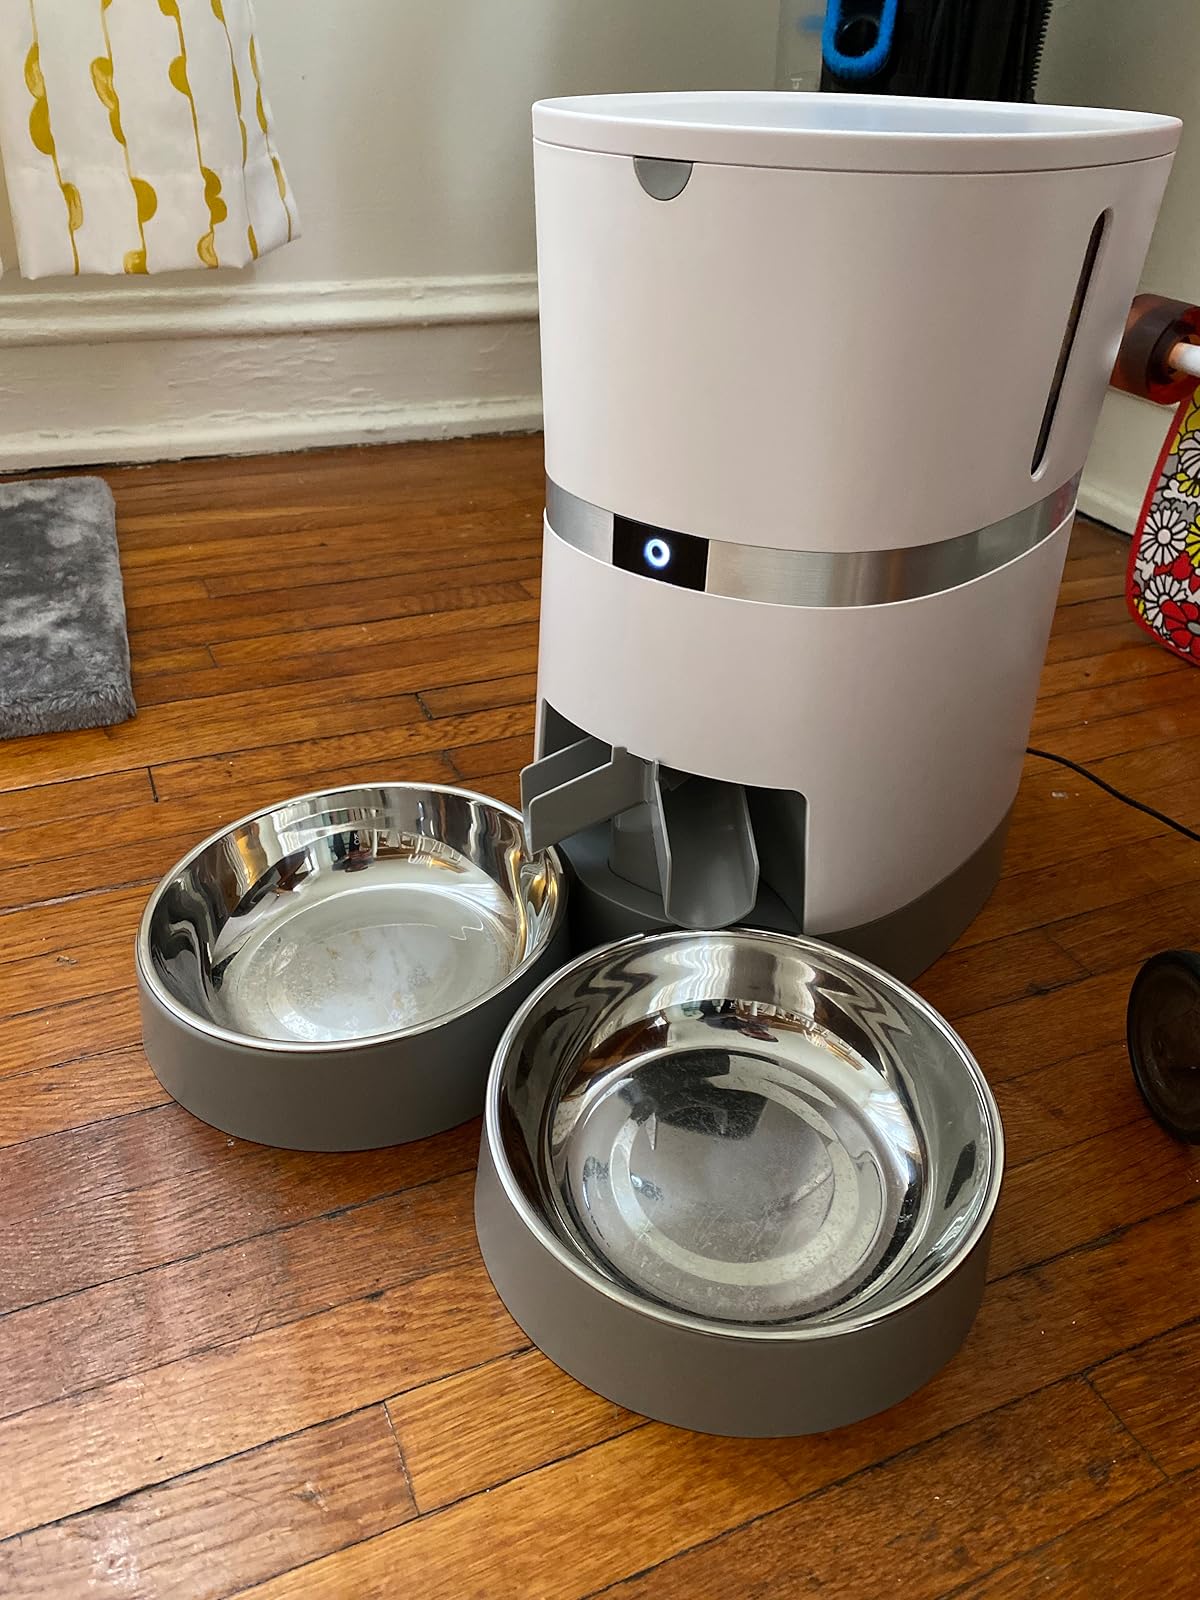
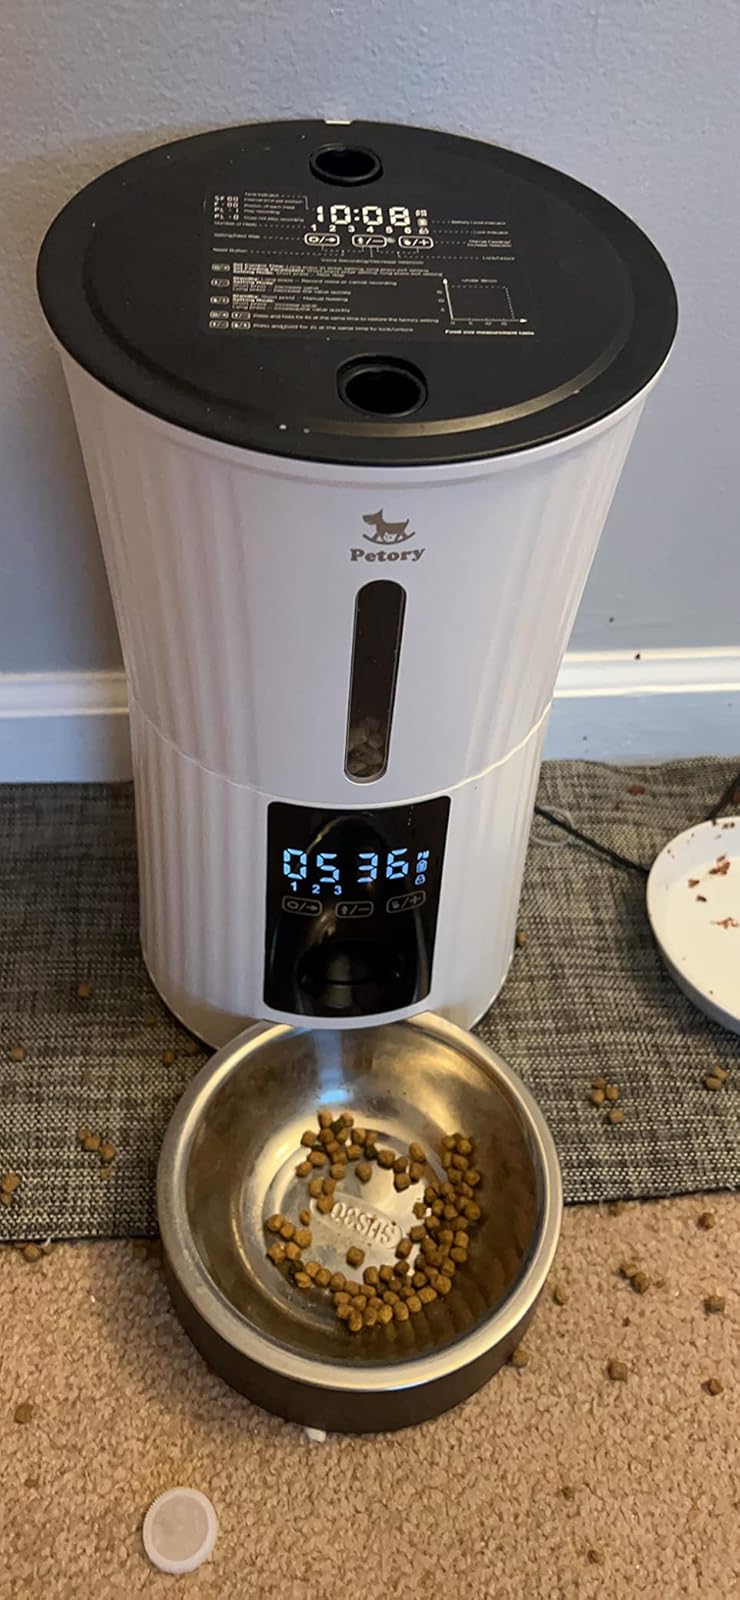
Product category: items_feeder
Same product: no